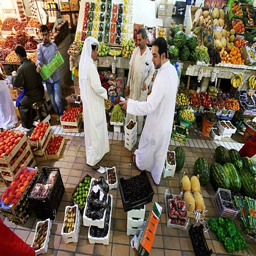
person buy fruits and vegetables at a market place on the first day of the fasting month of ramadan